The Depths: The Evolutionary Origins of the Depression Epidemic

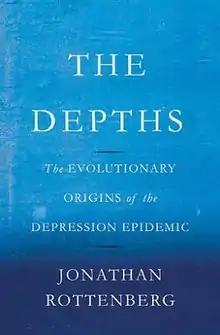

The Depths: The Evolutionary Origins of the Depression Epidemic is a 2014 book authored by Jonathan Rottenberg about major depressive disorder.